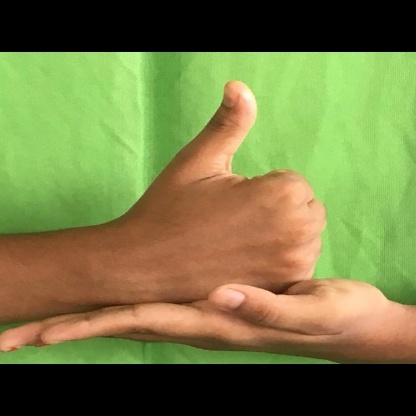
Mudra: Shivalinga